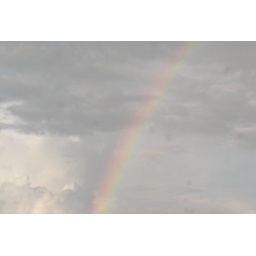
Taken while riding in a car down a highway in West Texas. I was a little surprised it came out fairly well.